Wiesentheid Castle

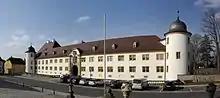
Eastern wing of the castle

Wiesentheid Castle is a listed building in the market town of Wiesentheid, Kitzingen, in Lower Franconia, Bavaria, Germany. The complex includes the Baroque town centre with the parish church and the eponymous castle of the Counts of Schönborn.